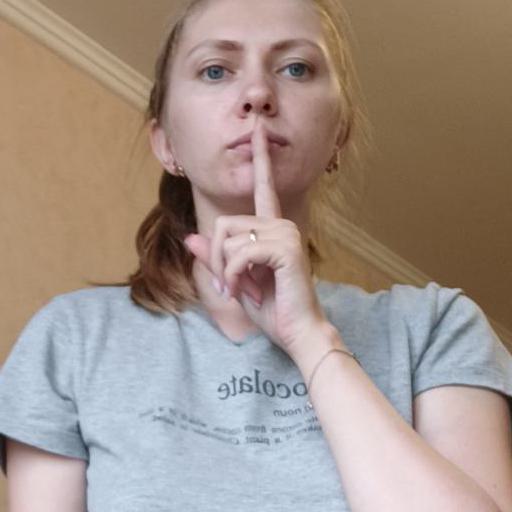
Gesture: mute